The Serpent (novel)

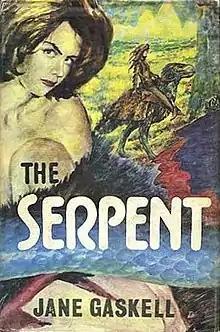
First edition cover

The Serpent is a novel by British writer Jane Gaskell. It was first published in 1963. It is the first part of the "Atlan" series, a set of four (or five) fantasy novels set in prehistory. The following novels are "Atlan", "The City", and "Some Summer Lands". The stories are set in Atlantis and South America.